Erie Railroad

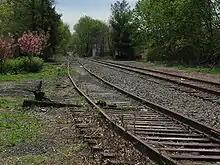
Former Erie Railroad tracks pass through Nutley, New Jersey; the track on the left is out of service

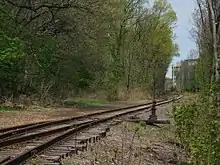
The railway switch in Nutley, New Jersey

In August 1859, the company went into receivership due to inability to make payments on the debts incurred for the large costs of building, and, on June 25, 1861, it was reorganized as the Erie Railway. This was the first bankruptcy of a major trunk line in the U.S.